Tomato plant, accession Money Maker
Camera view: vertical (180 deg); turntable rotation: 60 degrees
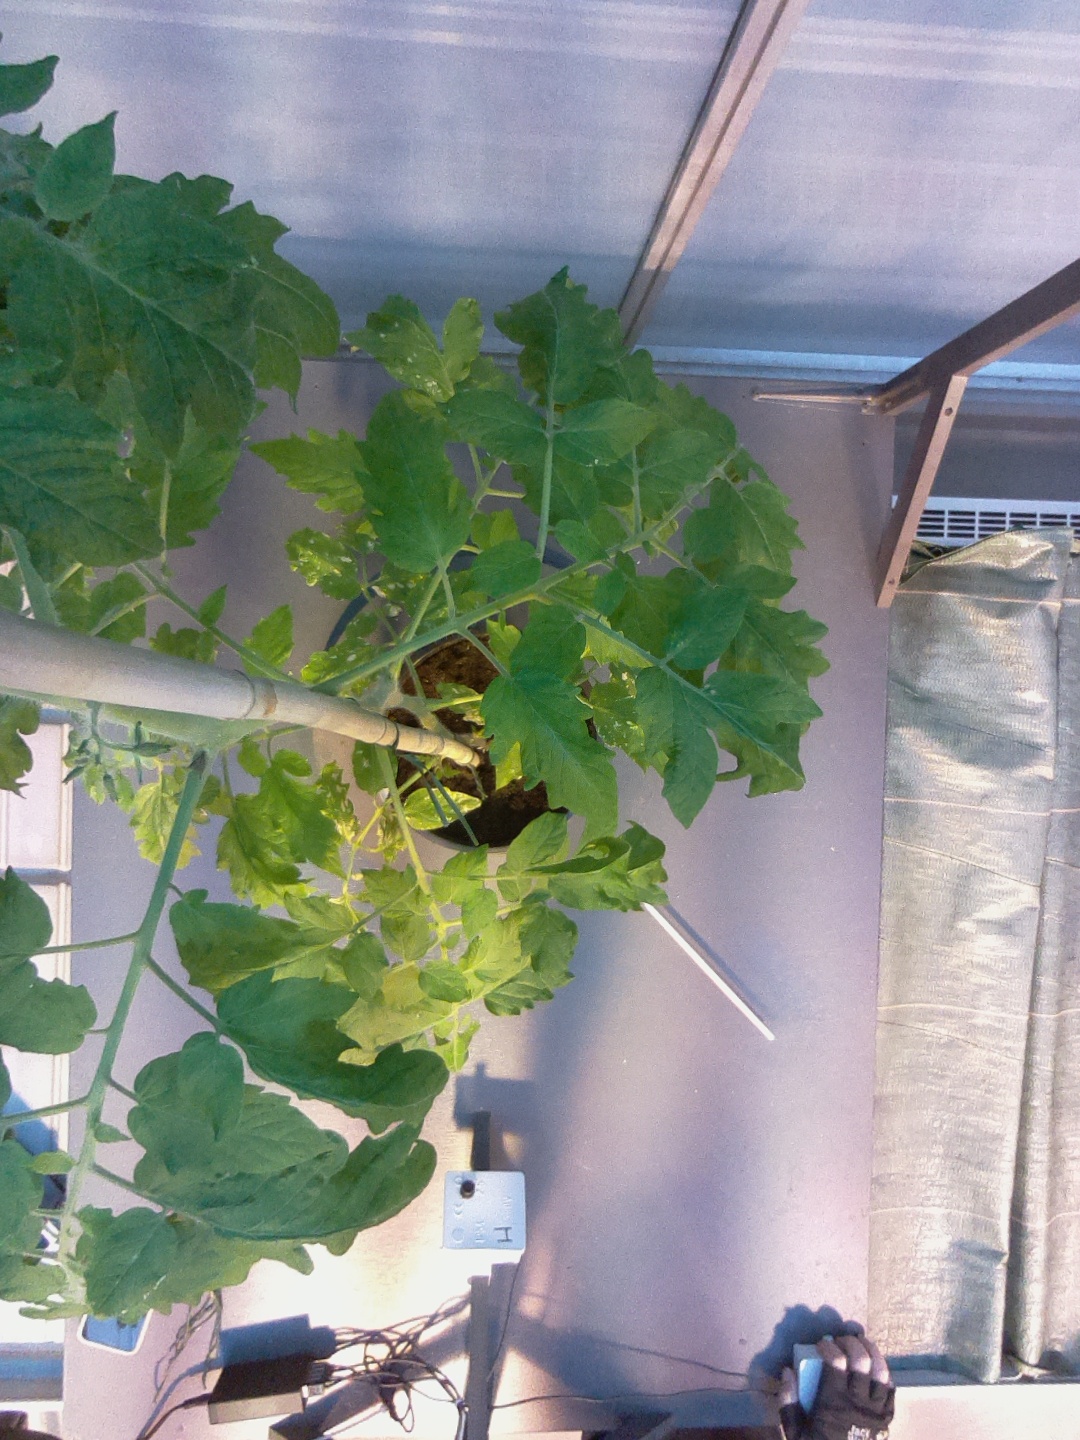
BBCH growth stage 55: 5 inflorescences visible